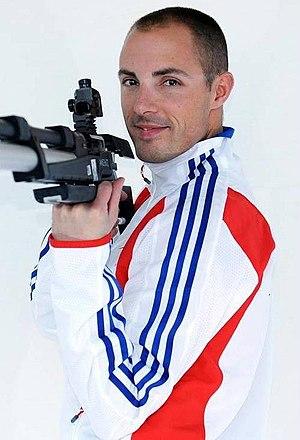
Cette page concerne les événements qui se sont produits durant l'année 1980 en Lorraine.
Cyril Graff, né le 11 septembre 1980 à Nancy, est un tireur de l'équipe de France. Il a représenté la France aux Jeux olympiques de Londres. Il commence à pratiquer le tir sportif à l'âge de 12 ans dans le club de Tir de Neuves-Maisons où il est entraîné par Albert Monel qui lui fera obtenir son premier titre de champion de France trois ans plus tard. Rapidement repéré par la Fédération française de tir, à 17 ans il obtient son premier titre de champion d'Europe junior. L'année suivante il égale le record du monde junior à la carabine 10 m avec un score de 596/600. Il obtient plusieurs titres nationaux et internationaux jusqu'en 2002.